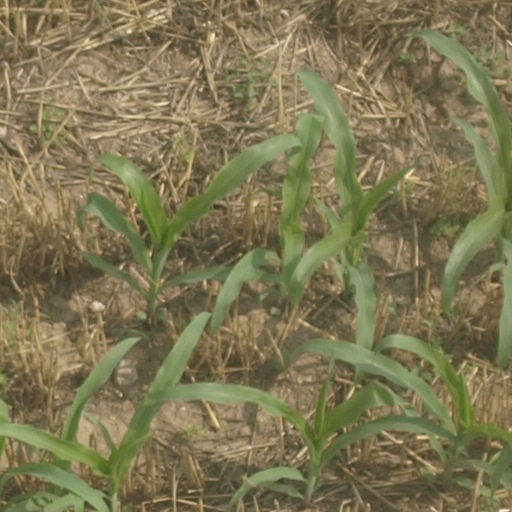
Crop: maize; corn